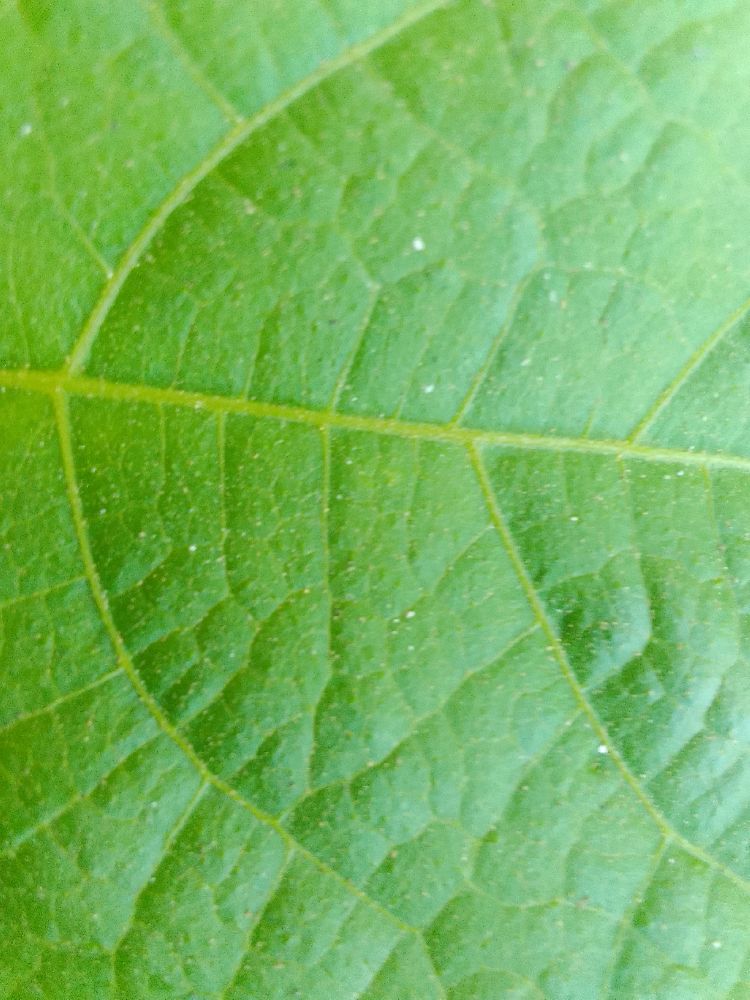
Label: healthy